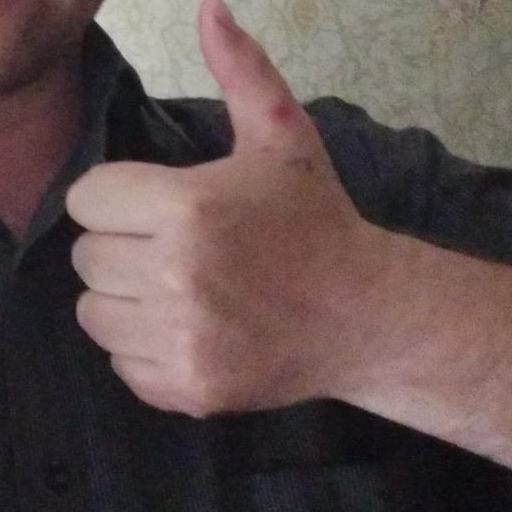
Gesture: like